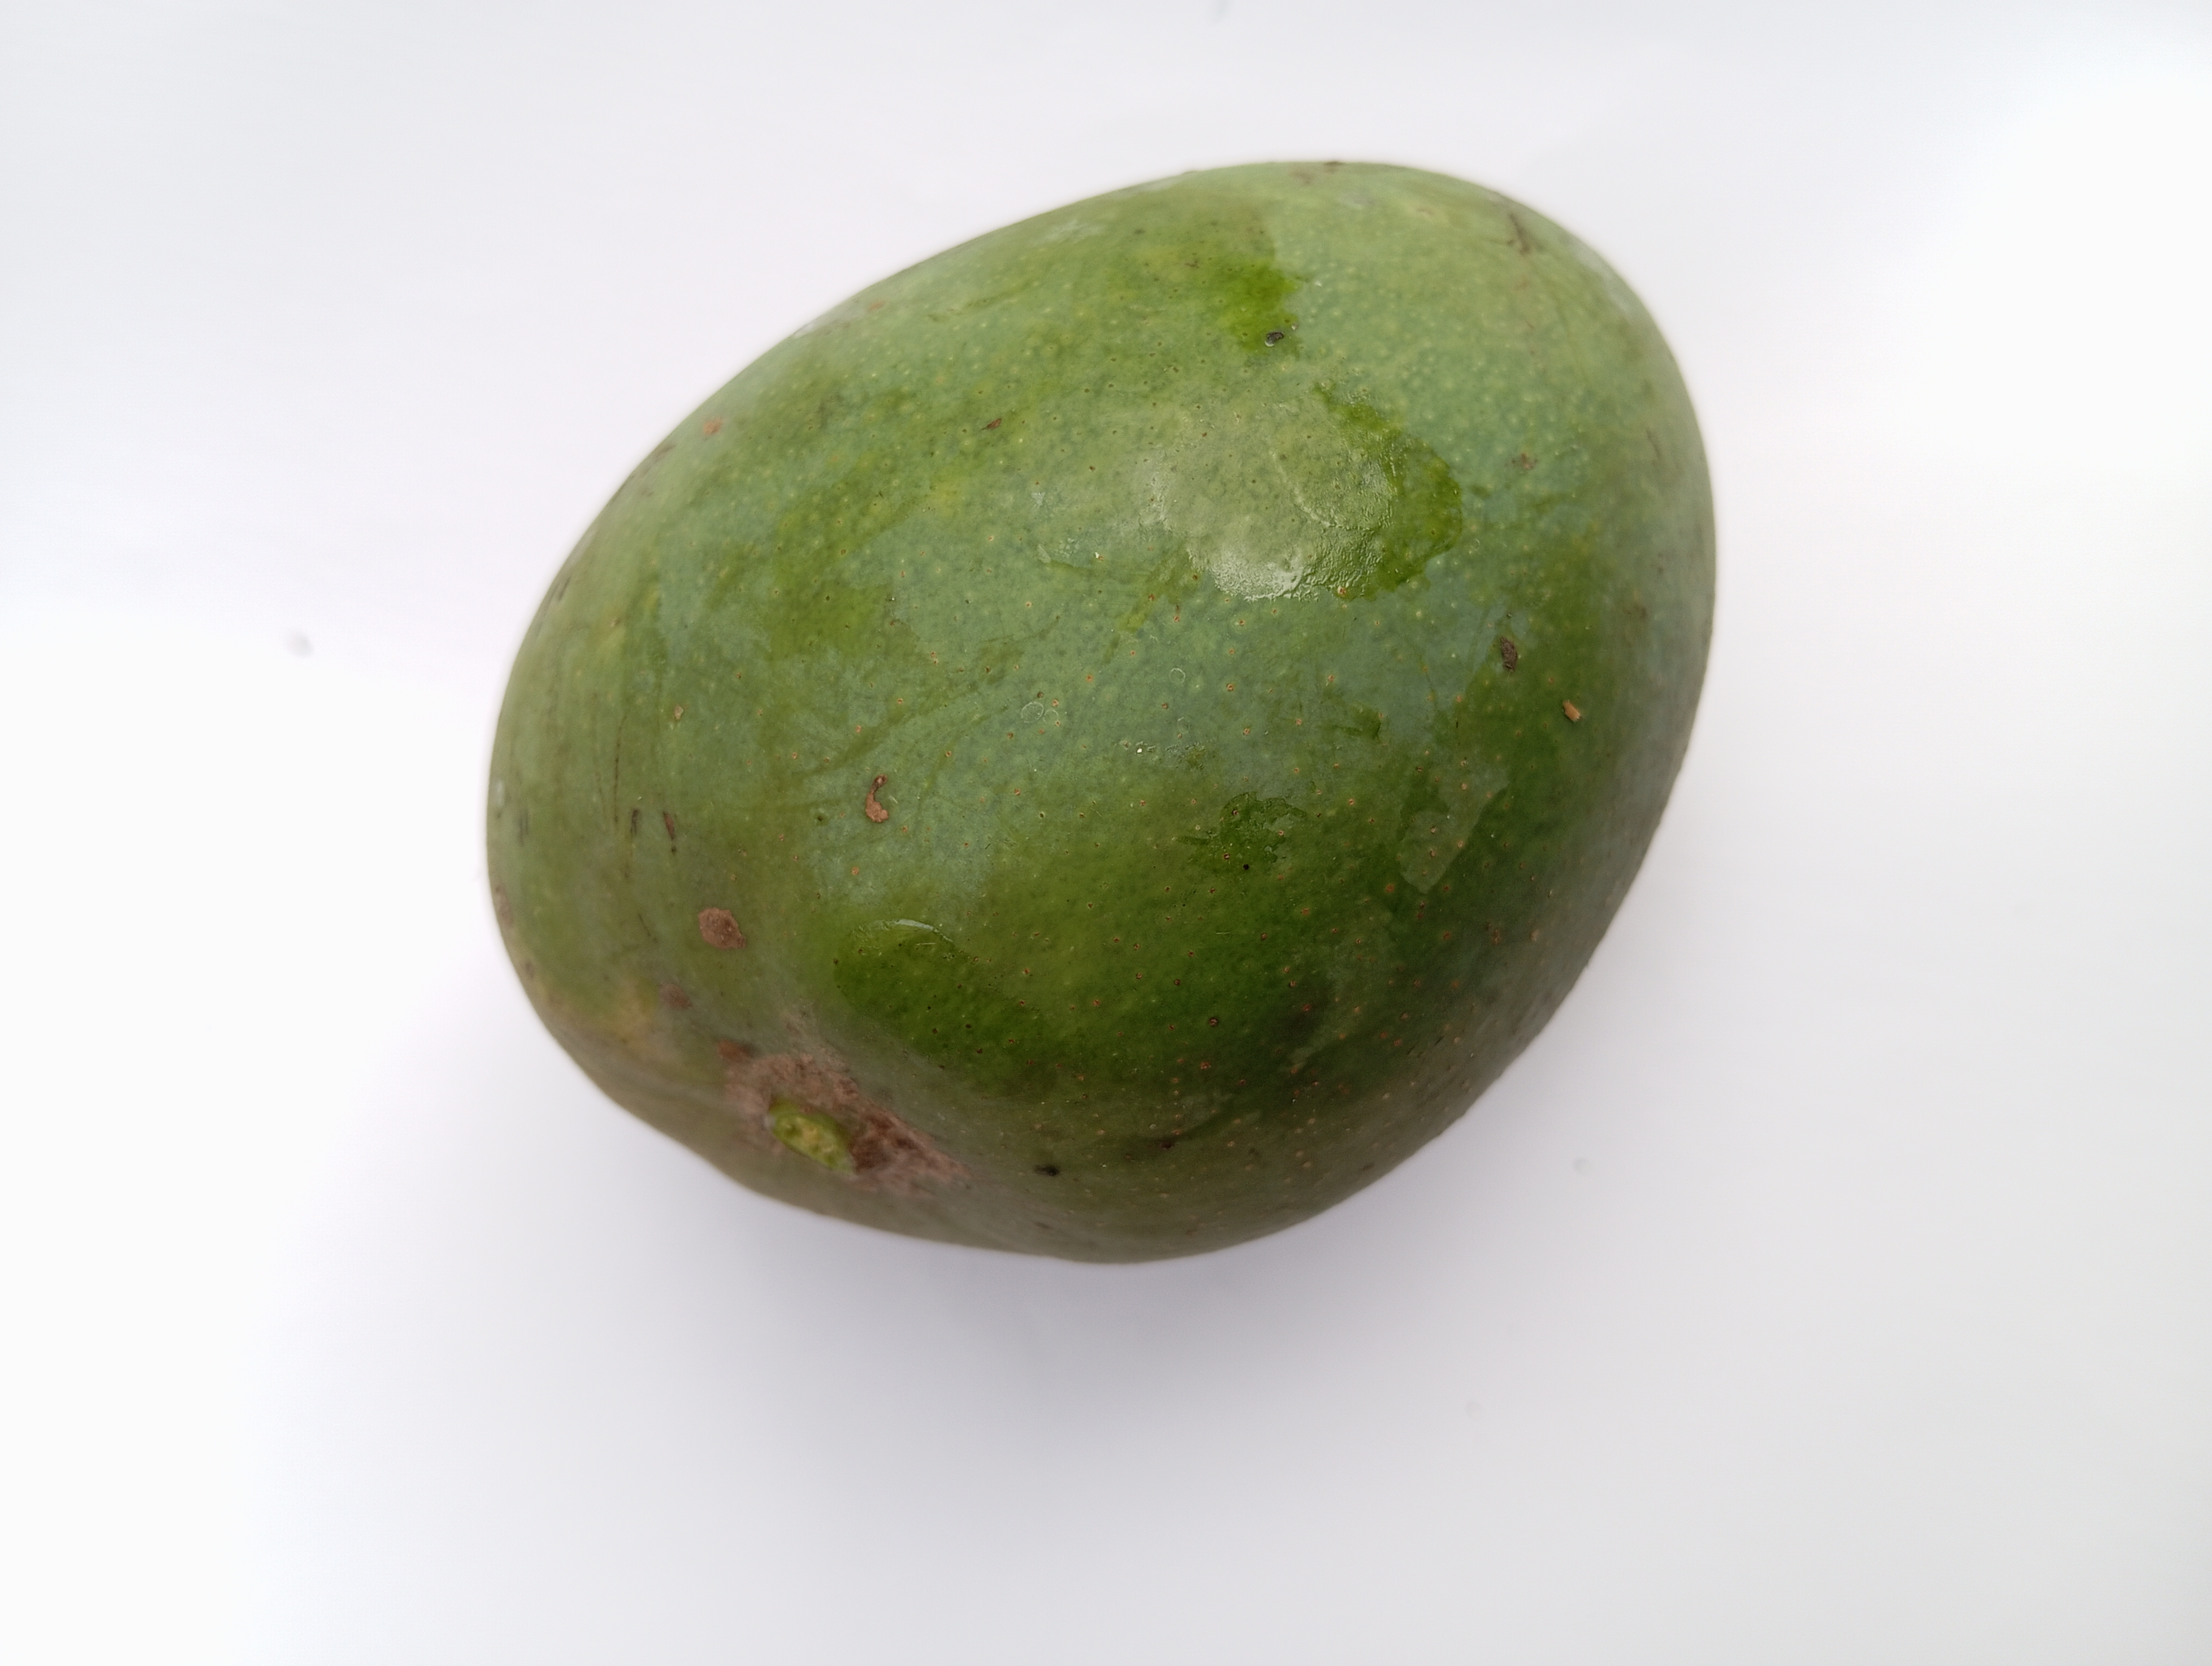
Mango variety: Himsagar